Joseph Black

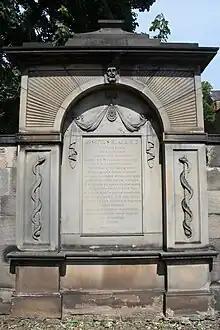
Joseph Black's grave in Greyfriars Kirkyard in Edinburgh

Black was a member of The Poker Club. He was 1st cousin, great friend and colleague to Adam Ferguson FRSE who married his niece Katherine Burnett in 1767, and associated with David Hume, Adam Smith, and the literati of the Scottish Enlightenment. He was also close to pioneering geologist James Hutton.